Sonoma Raceway

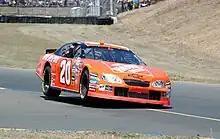
Tony Stewart at Infineon in 2005

Sonoma Raceway (originally known as Sears Point Raceway, Golden State International Raceway and Infineon Raceway) is a road course and dragstrip located at Sears Point in the southern Sonoma Mountains of Sonoma County, California. The road course features 12 turns on a hilly course with of total elevation change. It is host to one of the few NASCAR Cup Series races each year that are run on road courses. It has also played host to the IndyCar Series, the NHRA Mission Foods Drag Racing Series, and several other auto races and motorcycle races such as the American Federation of Motorcyclists series. Sonoma Raceway continues to host amateur, or club racing events with some open to the public. The largest such car club is the Sports Car Club of America. The track is north of San Francisco and Oakland.